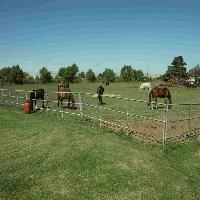
Weather: sun or clear